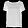
Label: Shirt